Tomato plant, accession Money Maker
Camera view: horizontal (90 deg, fisheye); turntable rotation: 90 degrees
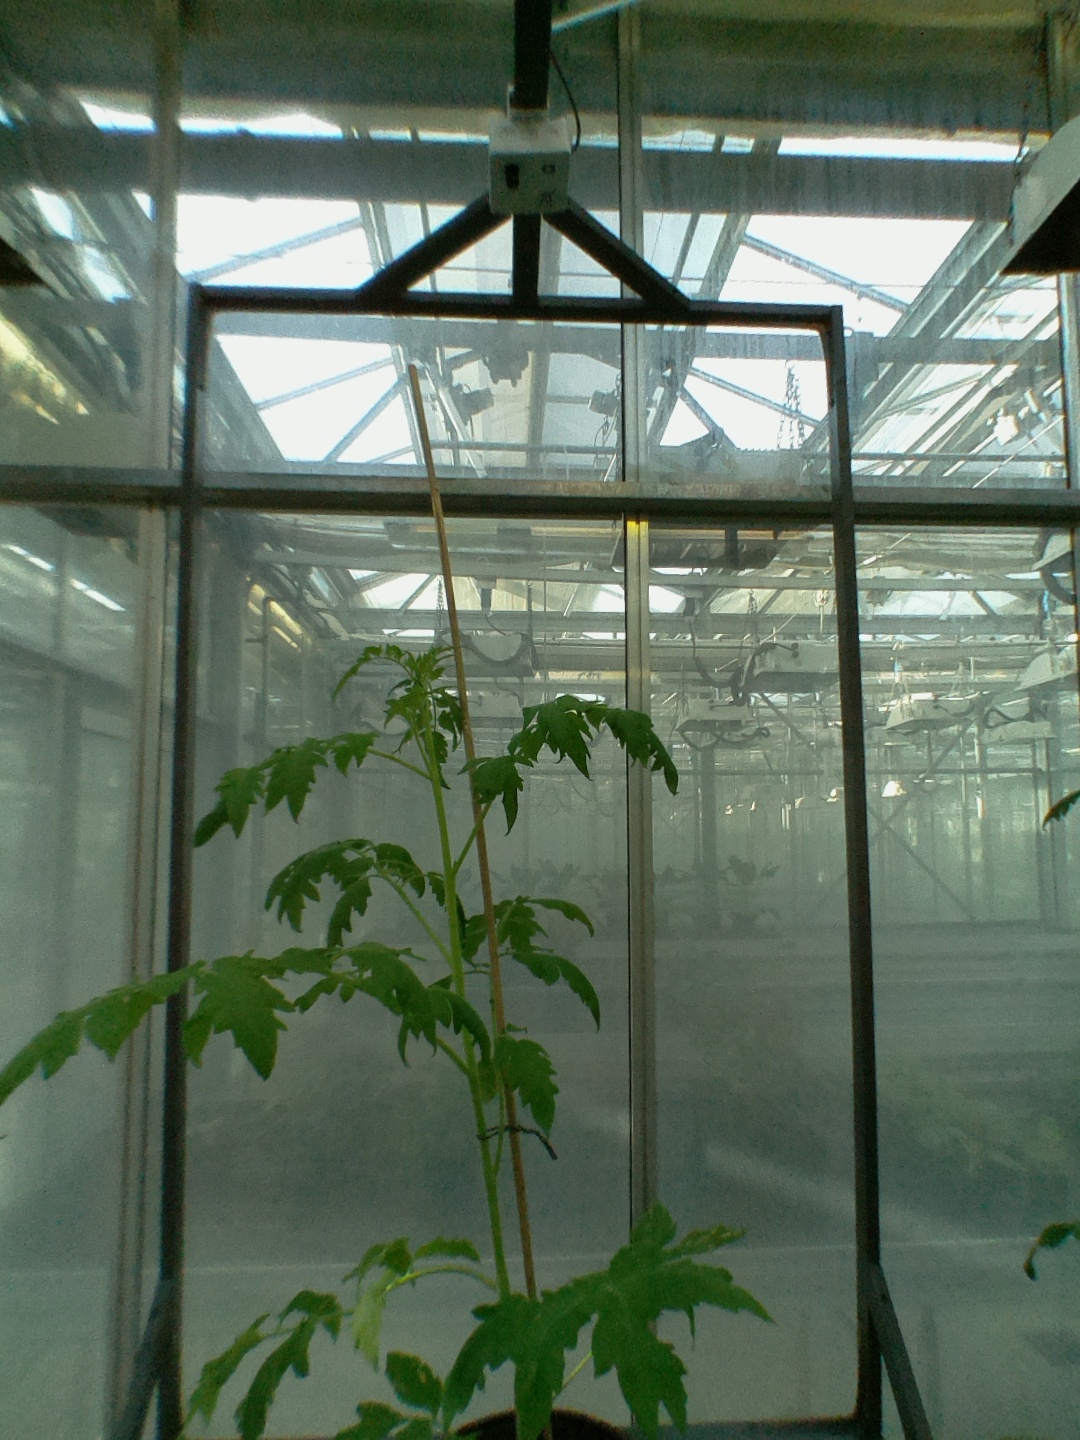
BBCH growth stage 20: First Side shoot start formed